Ravine Park

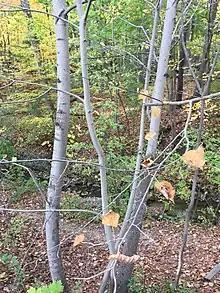
Young Tilia americana in the ravine

The ravines of the North Shore are dominated by temperate deciduous forests. The wind and cold air rising off Lake Michigan conspire to moderate the ravines' temperature, often keeping them significantly cooler than the surrounding area. As a result, the ravines tend to preserve a forest type containing elements similar to the forests of more northerly climes.